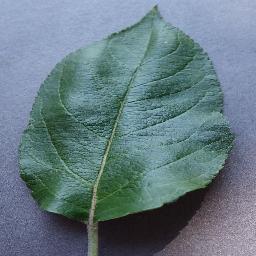
Label: Apple___healthy